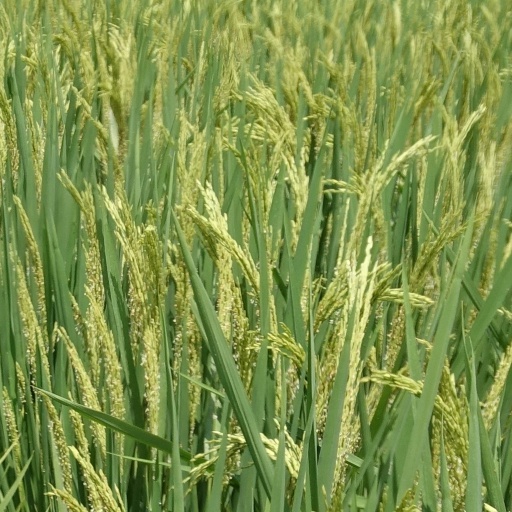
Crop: rice